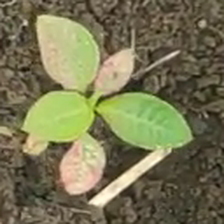
Weed species: Moti_dudhi(Euphorbia_geneculata_L)